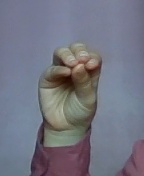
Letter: ha